2009 European floods

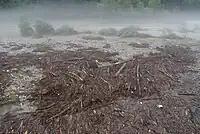
Driftwood in Wilhelmsburg, Lower Austria

On Tuesday 23 June, the strong rise began to impact the tributaries that lead from the south to the Danube, and flood warnings were triggered on the night of 24 June in many places in the Upper and Lower Austrian Prealps. The state warning centers were reinforced. By the morning of 24 June, about 4,000 firefighters were already operating in Upper Austria and Lower Austria. Armed Forces helicopters were also in use.